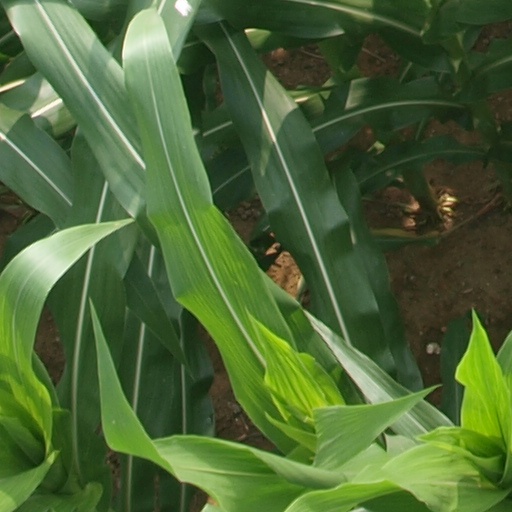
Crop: maize; corn